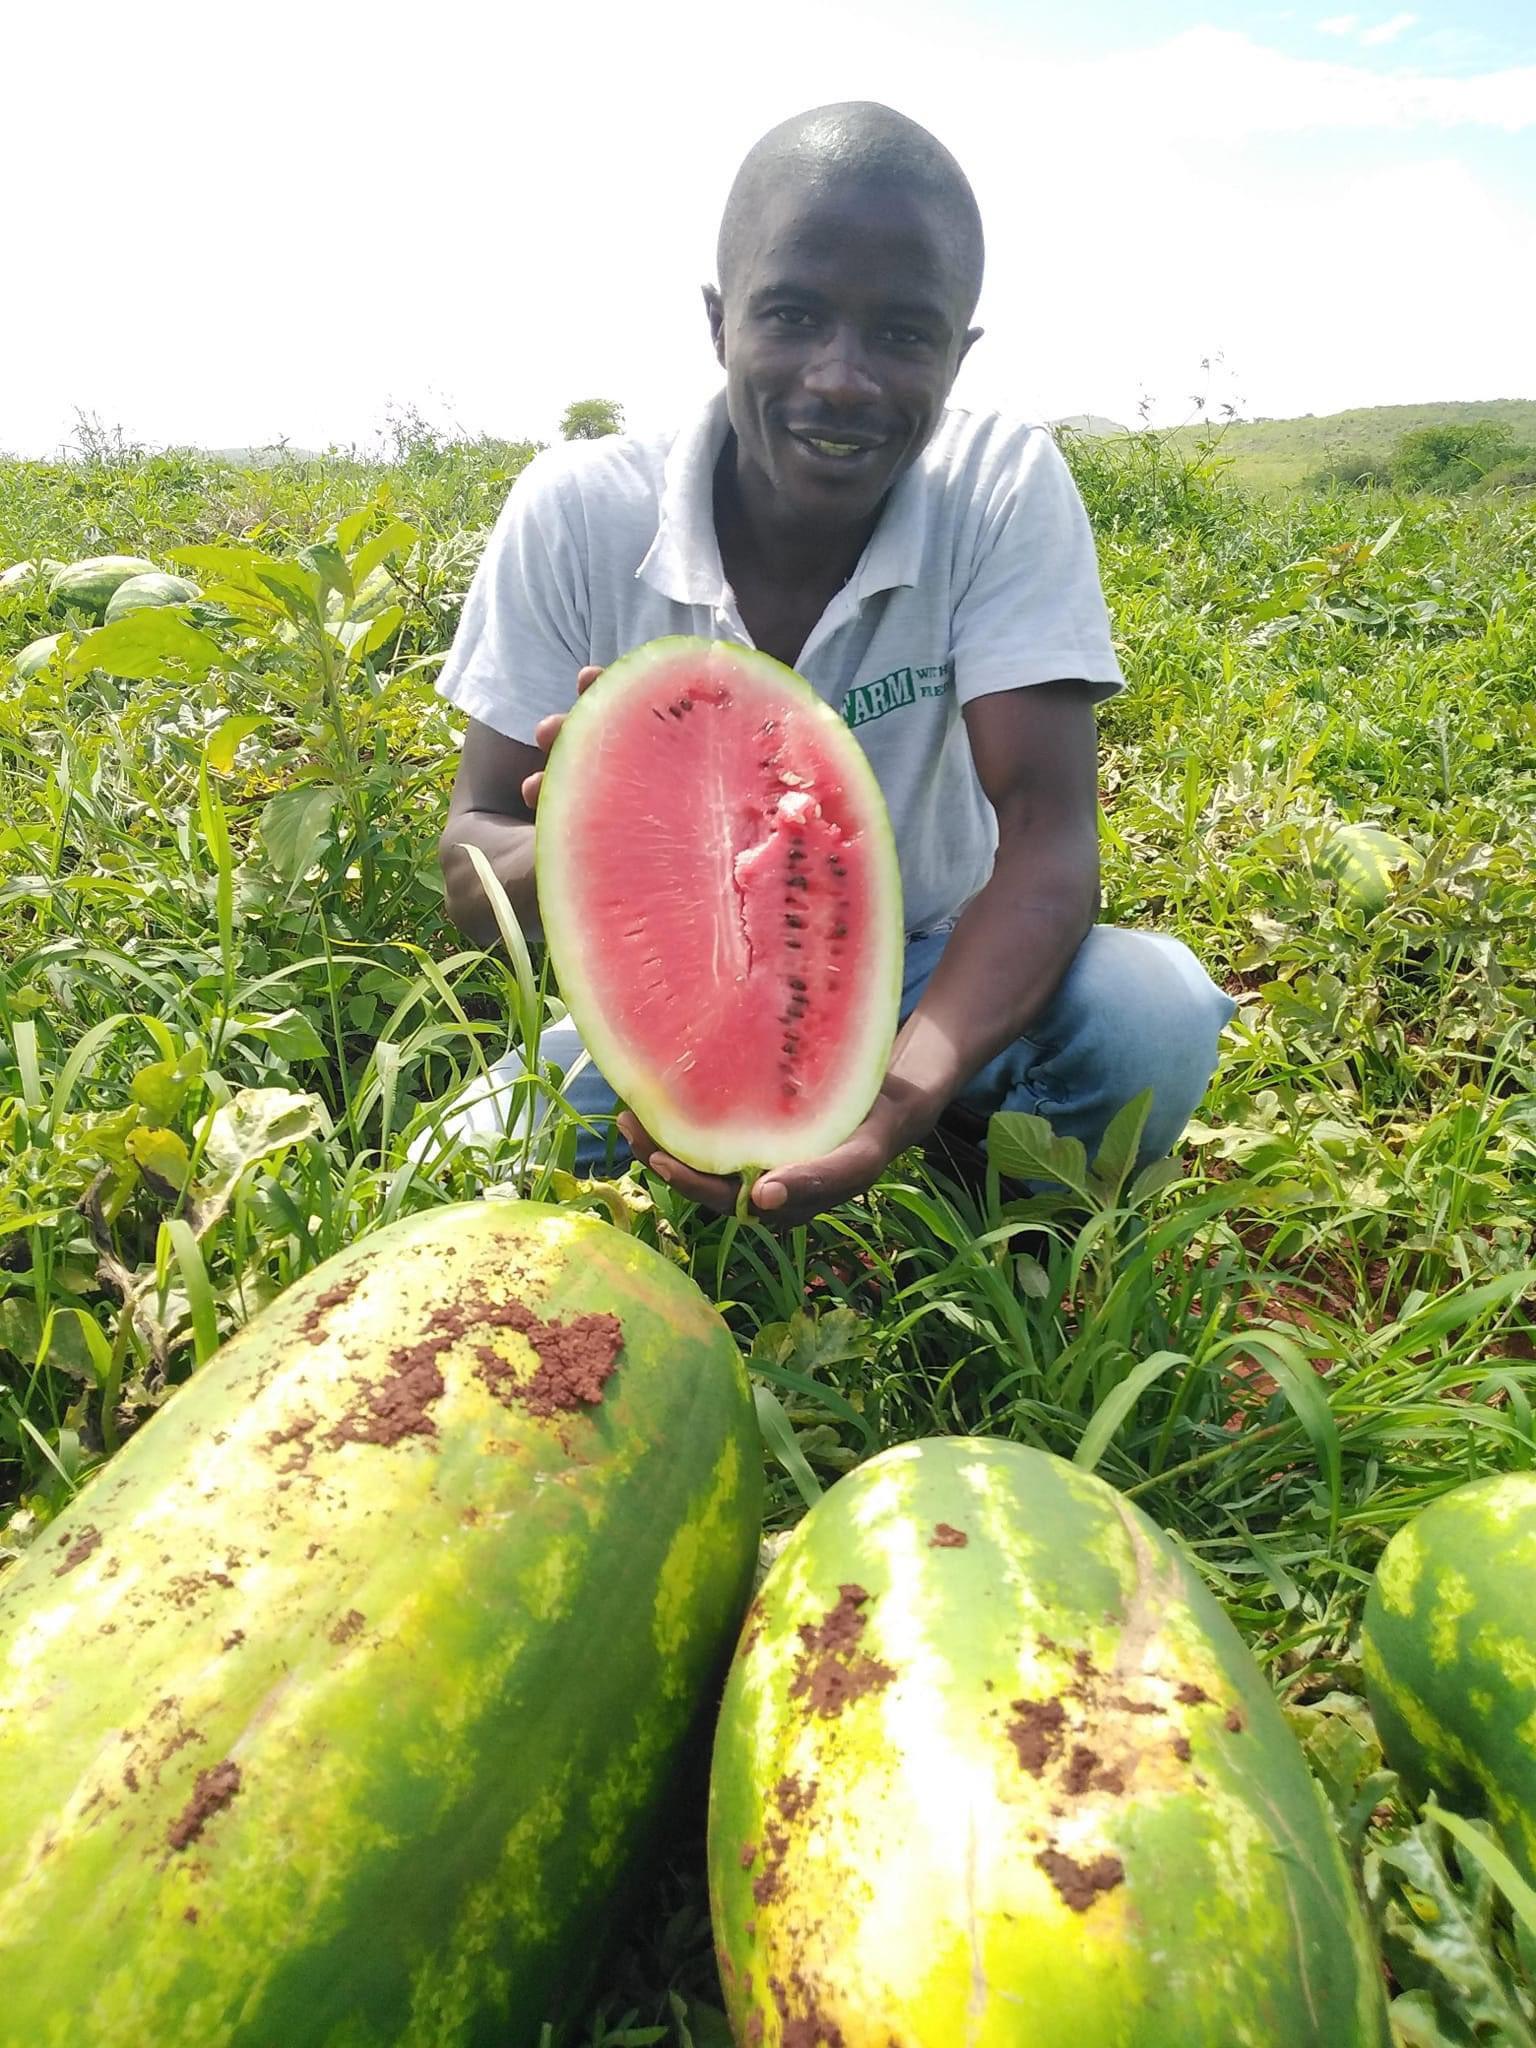
Mtu aliyepo katika eneo kubwa la wazi, lililozungukwa na nyasi fupi zilizokwiva kwa kijani kibichi, akiwa ameshika tunda aina ya tikiti maji, akiashiria ni mkulima baada ya mavuno ya tunda hilo.